Dolliver, Iowa

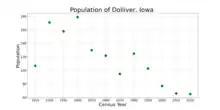
The population of Dolliver, Iowa from US census data

As of the census of 2020, there were 65 people, 27 households, and 21 families residing in the city. The population density was 190.4 inhabitants per square mile (73.5/km). There were 33 housing units at an average density of 96.7 per square mile (37.3/km). The racial makeup of the city was 98.5% White, 0.0% Black or African American, 1.5% Native American, 0.0% Asian, 0.0% Pacific Islander, 0.0% from other races and 0.0% from two or more races. Hispanic or Latino persons of any race comprised 0.0% of the population.